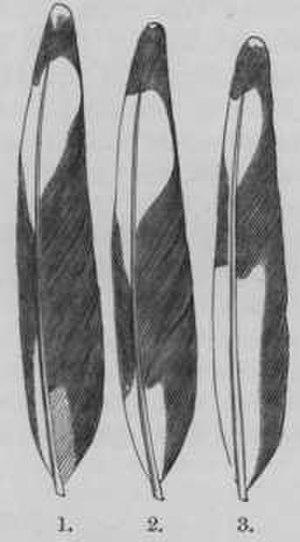
La Mouette argentée, dite aussi Mouette australienne est une espèce d'oiseaux de la famille des laridés très répandue en Australie et en Nouvelle-Zélande. On la retrouve aussi en Nouvelle-Calédonie et en Tasmanie.